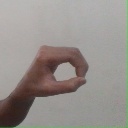
अक्षर: औ